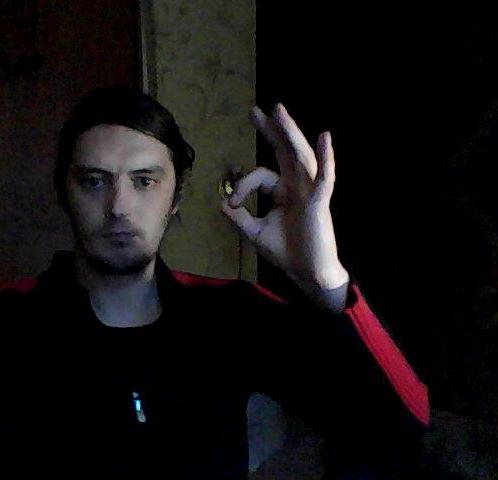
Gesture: ok